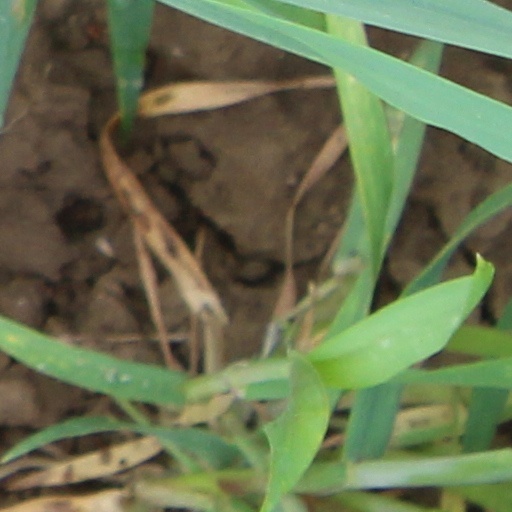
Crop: wheat